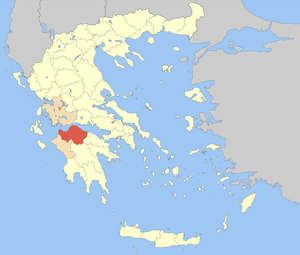
L’Achaïe \a.ka.i\, située au nord-ouest de la péninsule du Péloponnèse, est une région de la Grèce antique et un ancien nome. Elle est depuis 2010 un district régional de la périphérie de Grèce-Occidentale dont le chef-lieu est Patras. Cette région s'étend sur plus de 6 000 km², depuis le cap Avgo à l'est jusqu'au cap Araxos à l'ouest, du golfe de Corinthe jusqu'à la frontière avec Élis et l'Arcadie d'une part, et Sicyone d'autre part.